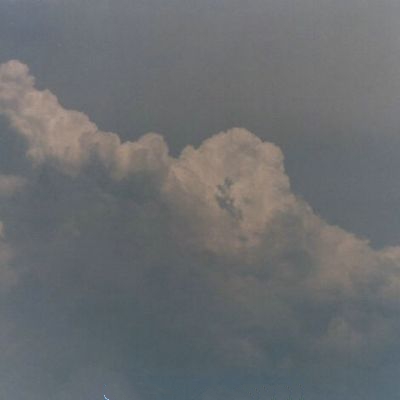
Cloud type: Cirrostratus (Cs)